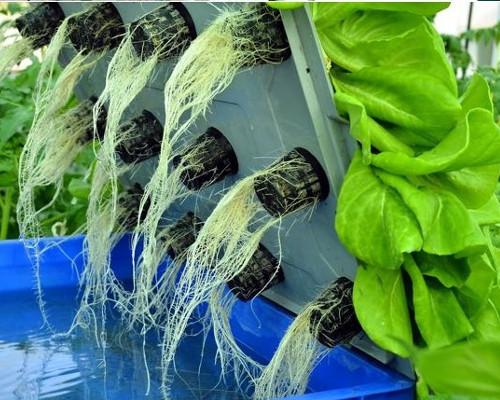
Hii ni aina ya kilimo ambayo mifuko midogo imepandikizwa mimea yenye majani mabichi. Mizizi yake inaning'inia na kuguza maji kwenye beseni la [cs]blue[cs]. Mfumo huu unatumia maji badala ya udongo, na majani yanaonekana yakiwa na afya nzuri.